Alan Bush

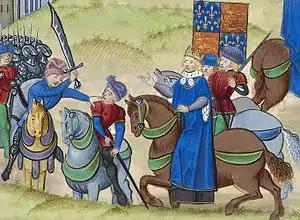
The death of Wat Tyler: a 14th-century depiction

Bush was among many musicians, artists and writers who in January 1941 signed up to the communist-led People's Convention, which promoted a six-point radical anti-war programme that included friendship with the Soviet Union and "a people's peace". The BBC advised him that because of his association with this movement, he and his music would no longer be broadcast. This action drew strong protests from, among others, E. M. Forster and Ralph Vaughan Williams. The ban was opposed by the prime minister, Winston Churchill, in the House of Commons, and proved short-lived; it was annulled following the German invasion of the Soviet Union in June 1941.